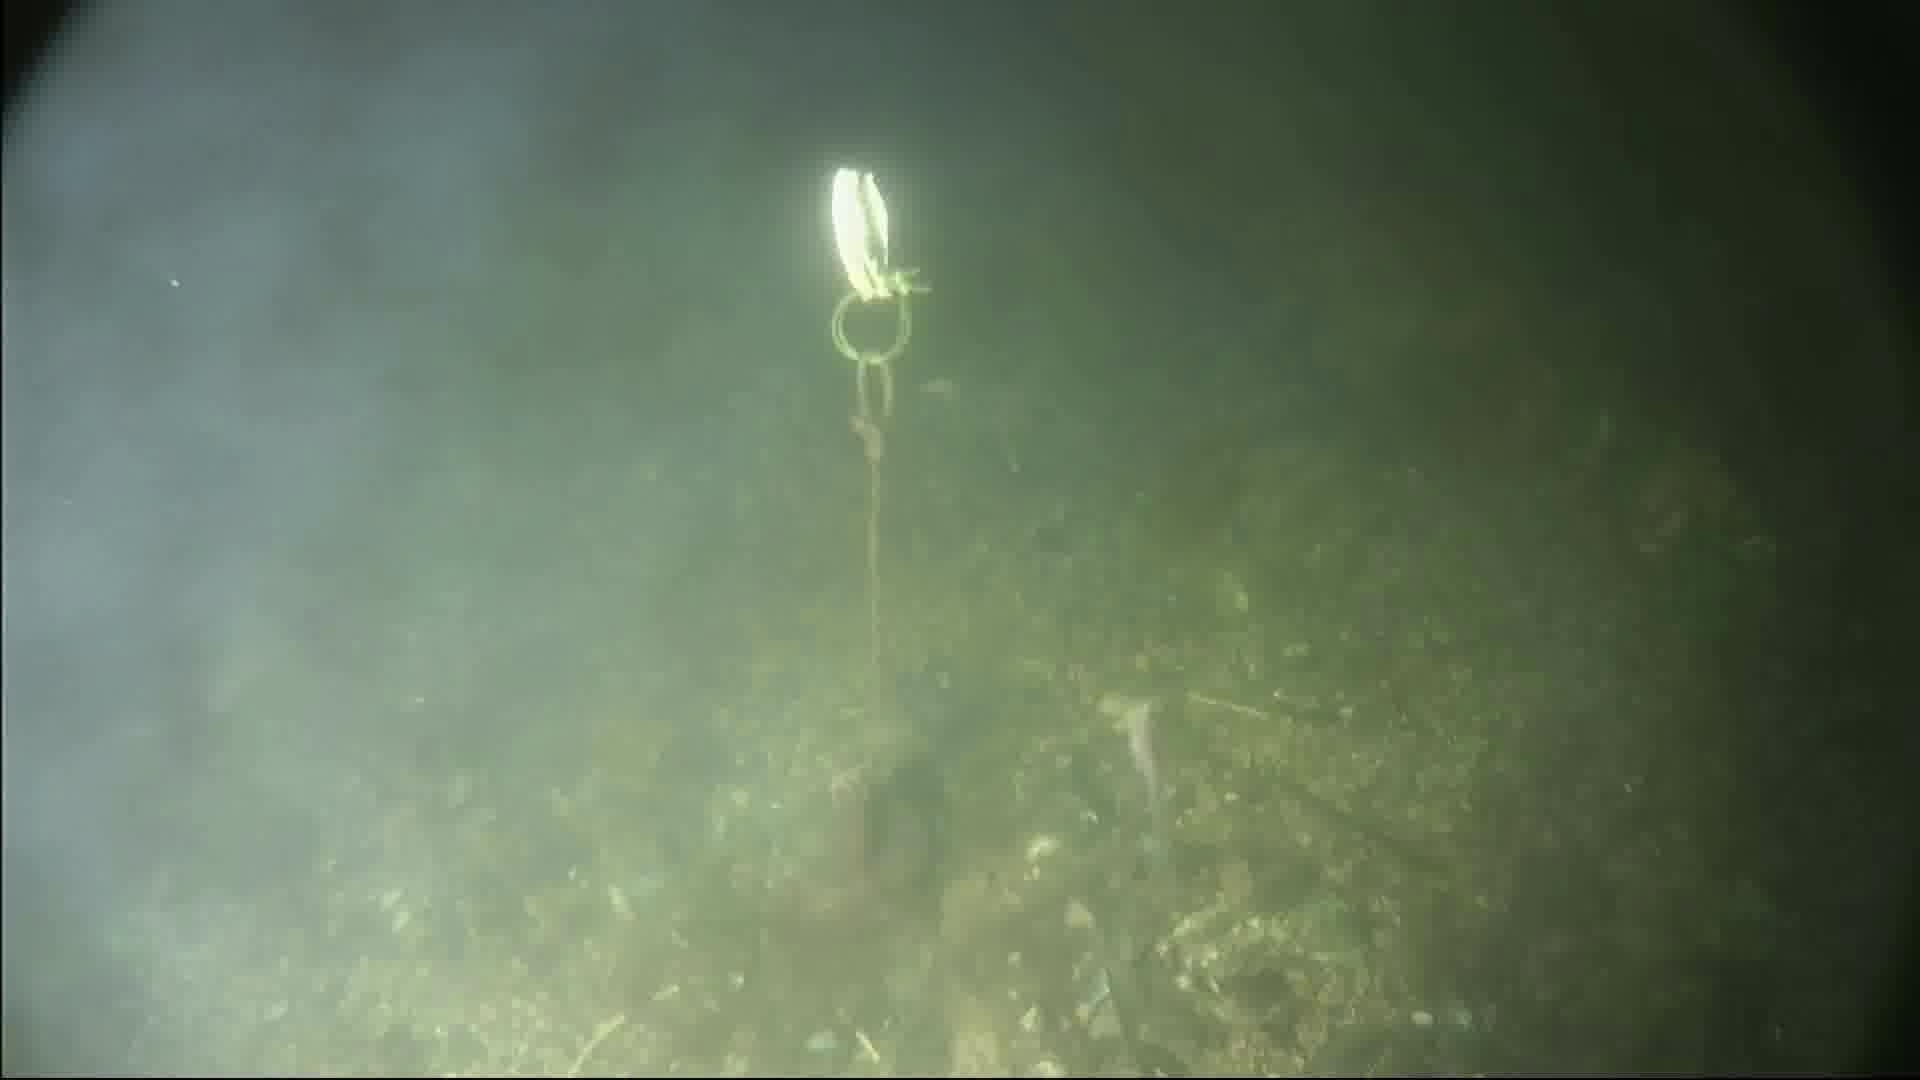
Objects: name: small_fish
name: crab